Kees Quax

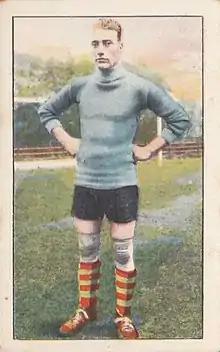

Kees Quax (14 July 1905 – 18 March 1973) was a Dutch footballer. He played in three matches for the Netherlands national football team in 1926.